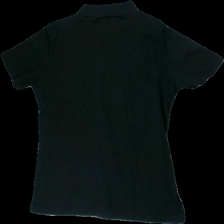
View: back
Type: Top
Category: Ladies
Brand: Isolde
Colors: Black
Material: 65% Poly 35% Cott
Cut: Regular
Size: L
Season: All
Price range: <50
Recommended usage: Reuse